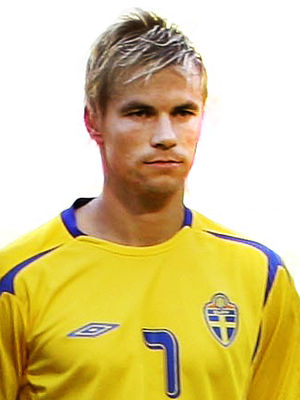
Niclas Alexandersson
Jens Niclas Alexandersson er en pensioneret svensk fodboldspiller, der spillede højre midtbane. Han afsluttede karrieren i IFK Göteborg efter sæsonen 2008, men gjorde combeack for samme klub i oktober 2009. Samtidig gjorde han comeback på landsholdet.